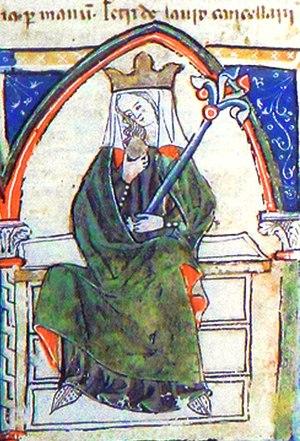
Urraque de Portugal, fut reine de León de 1165 à 1171 ou 1172 par son mariage avec Ferdinand II. Elle est la fille aînée du premier roi de Portugal d'Alphonse Iᵉʳ et de Mathilde de Savoie et la mère d'Alphonse IX. Après que son mariage fut annulé, elle rentra dans les ordres.